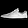
Label: Sneaker